Thirukkadigai

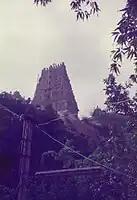
The image of the Gopuram

The temple has twin hills, with the one of Yoga Narasimha called the "Periya malai" (big hill) tall and occupying an area of . The top of the hill is approached through a flight of 1,305 steps. The temple at the top measures by and has a five-tiered gateway tower, the "rajagopuram". Narasimha sits in a Yogic posture in a shrine facing East and is called Yoga Narasimha Swamy. The vimana, the tapering roof over the sanctum is called Hemakoti Viamanam. There is a separate shrine for his consort Amrithavalli Thayaar. Yoga Anjenayar Swamy temple of Hanuman (Anjaneya) is present in the second hill called "Chinna malai" (small hill) tall. Yoga Anjenayar is sported with "chathurpujam" (four hands) with a conch and discus in the upper hands and a Jeba malai and Jeba Shankaram in other two respectively. The image of the festival deity, Varadaraja, is housed in the lower shrine of the big hill. The lower shrine has images of Bhaktavatchala Perumal and Sudavalli Thayar. There is a four pillared hall midway to the top of the hill housing the images of Doddacharya and Sudarshana. The temple tanks is called Brahmatheertham as Brahma is believed to have performed penance at this place to propitiate himself from the sins of one of his five heads getting cut by Shiva. In modern times, devotees perform rites at the temple tank seeking blessing from their forefathers. The consecration of the temple was performed during September 2010 at a cost of 25 crore and the foundation for rope car facility was also inaugurated.